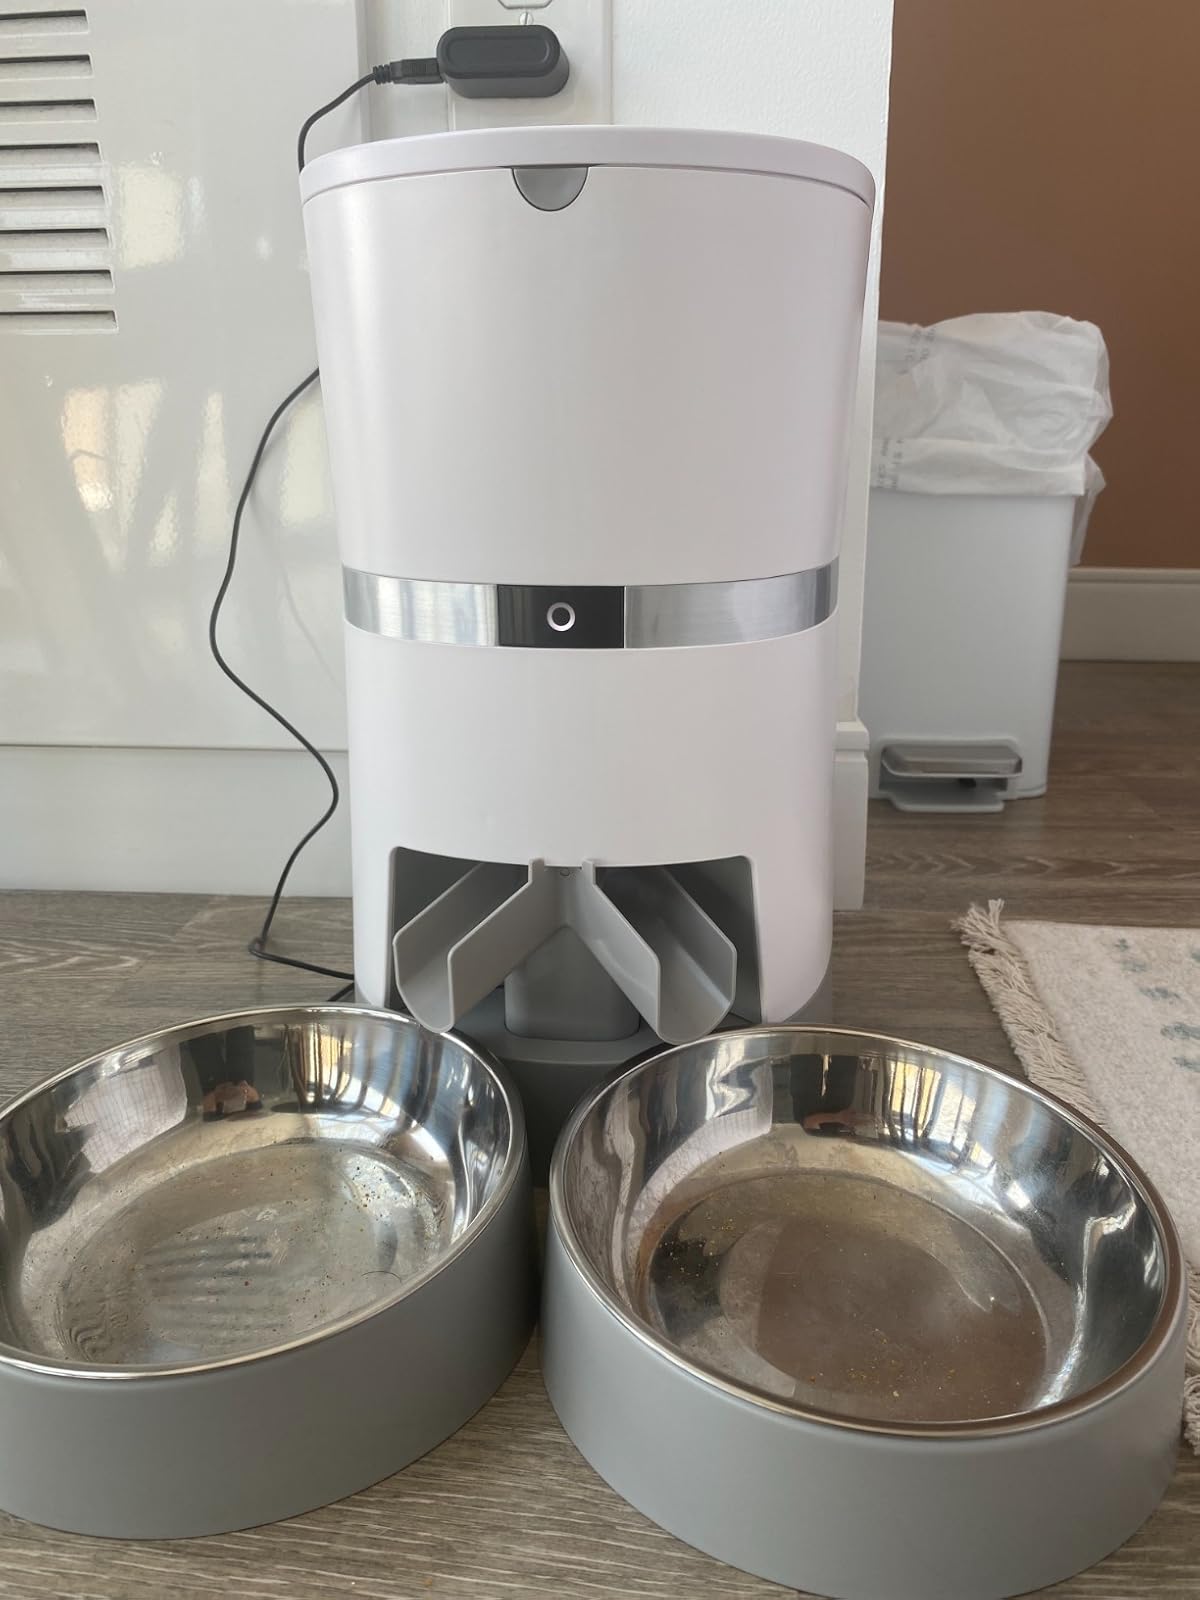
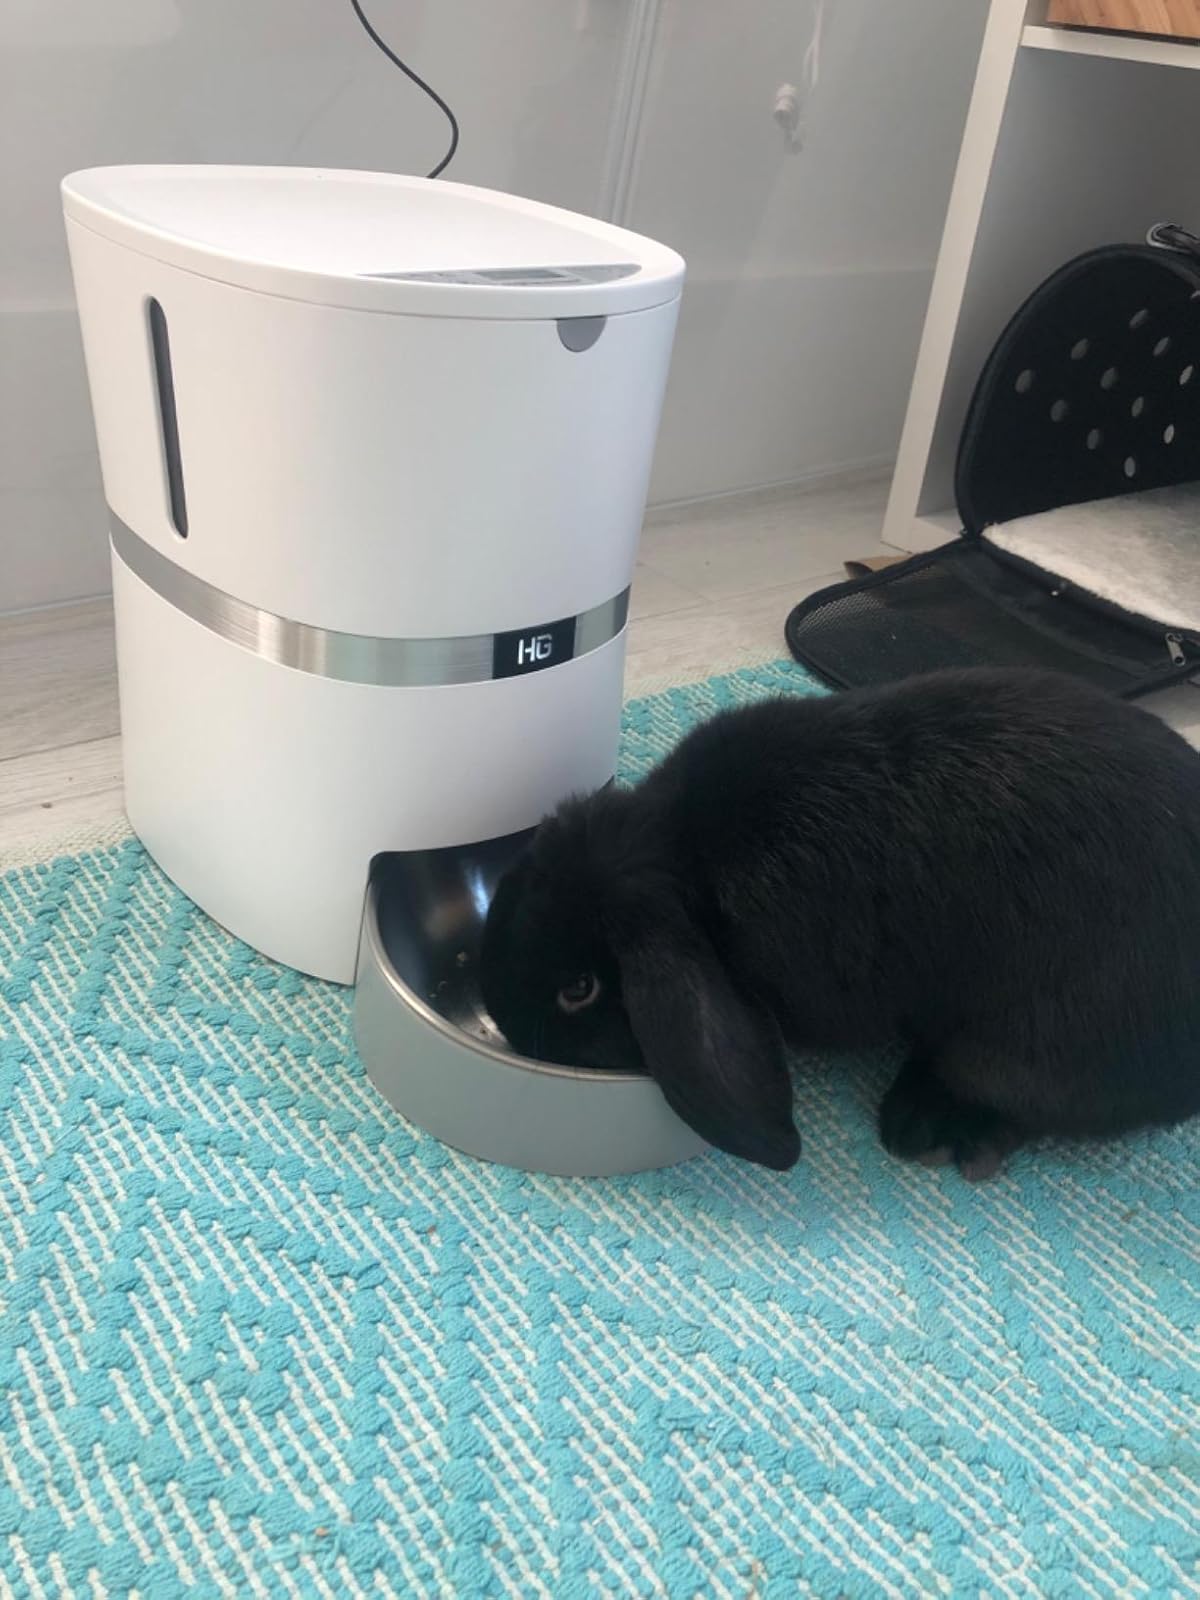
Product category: items_feeder
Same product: no